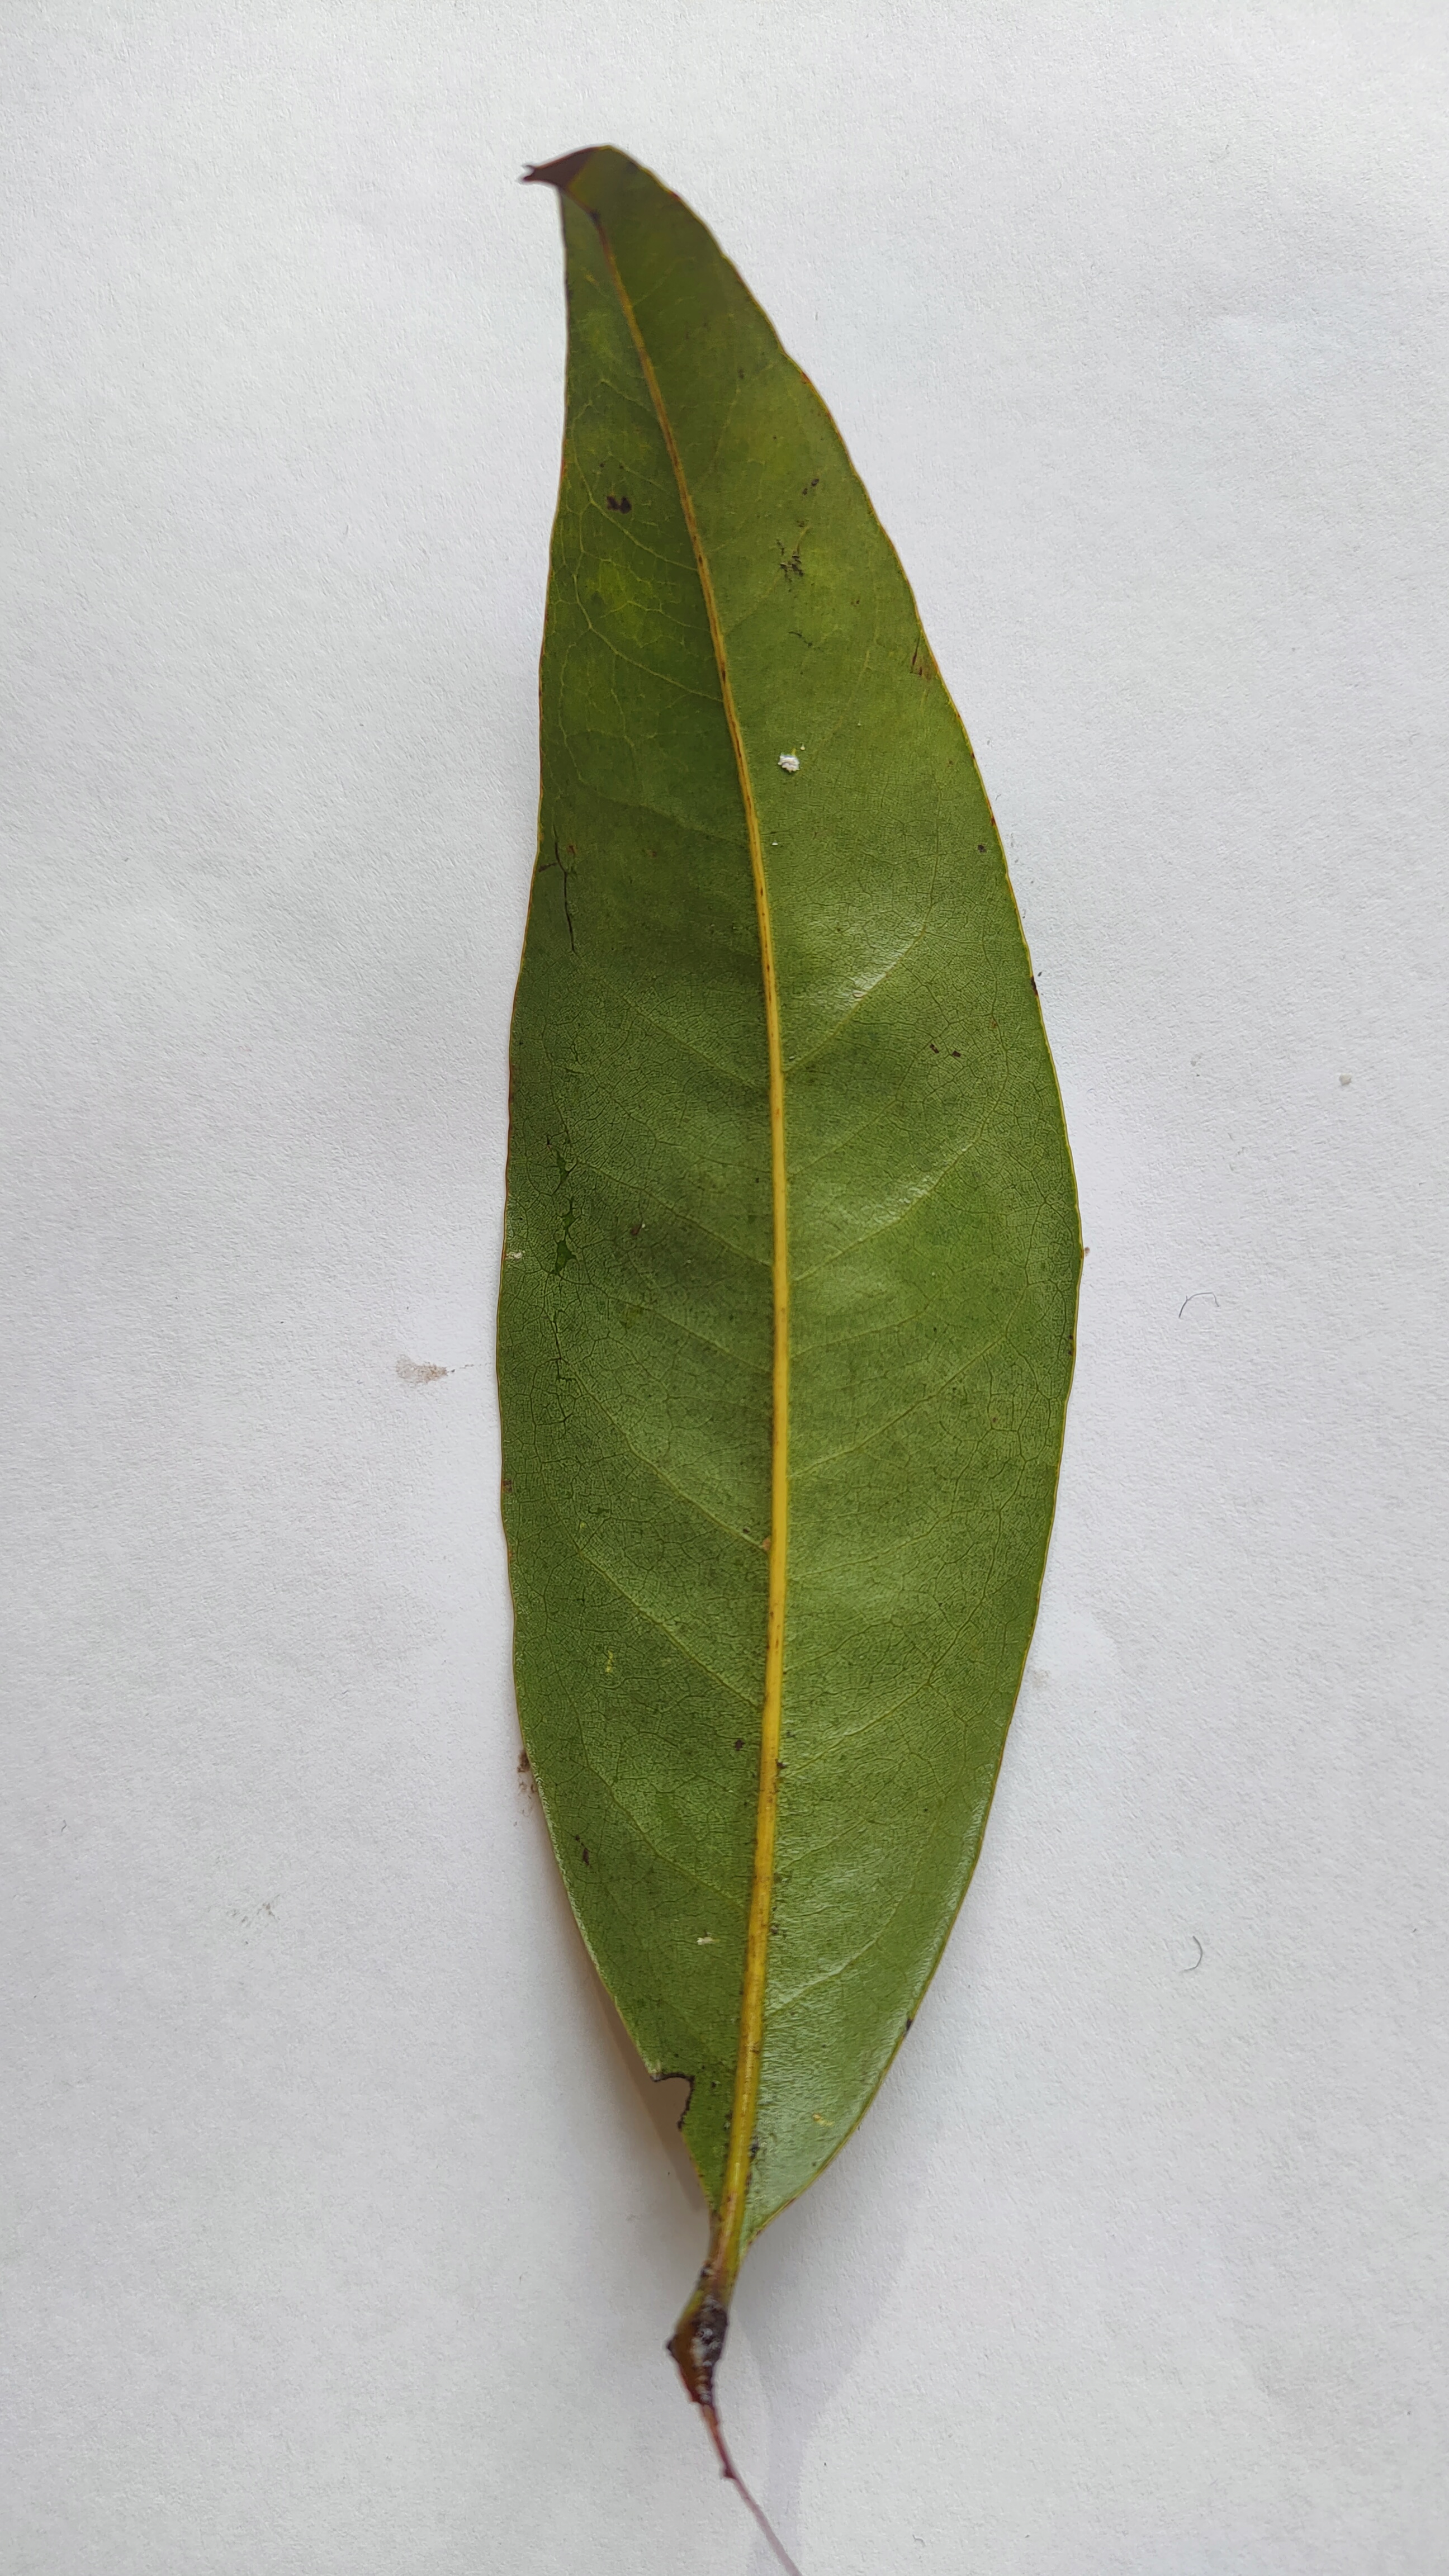
Leaf variety: Lychee